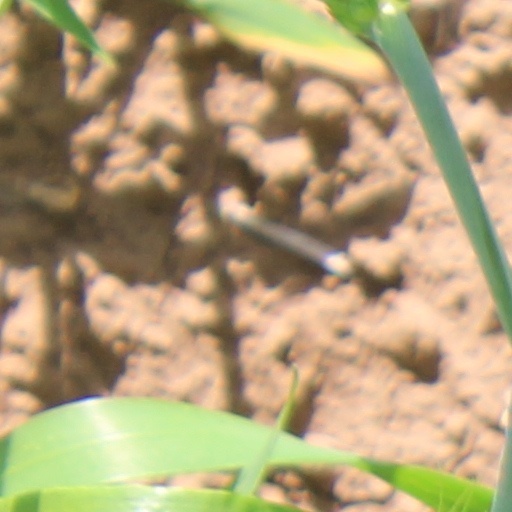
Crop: wheat